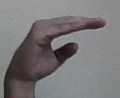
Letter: jeem